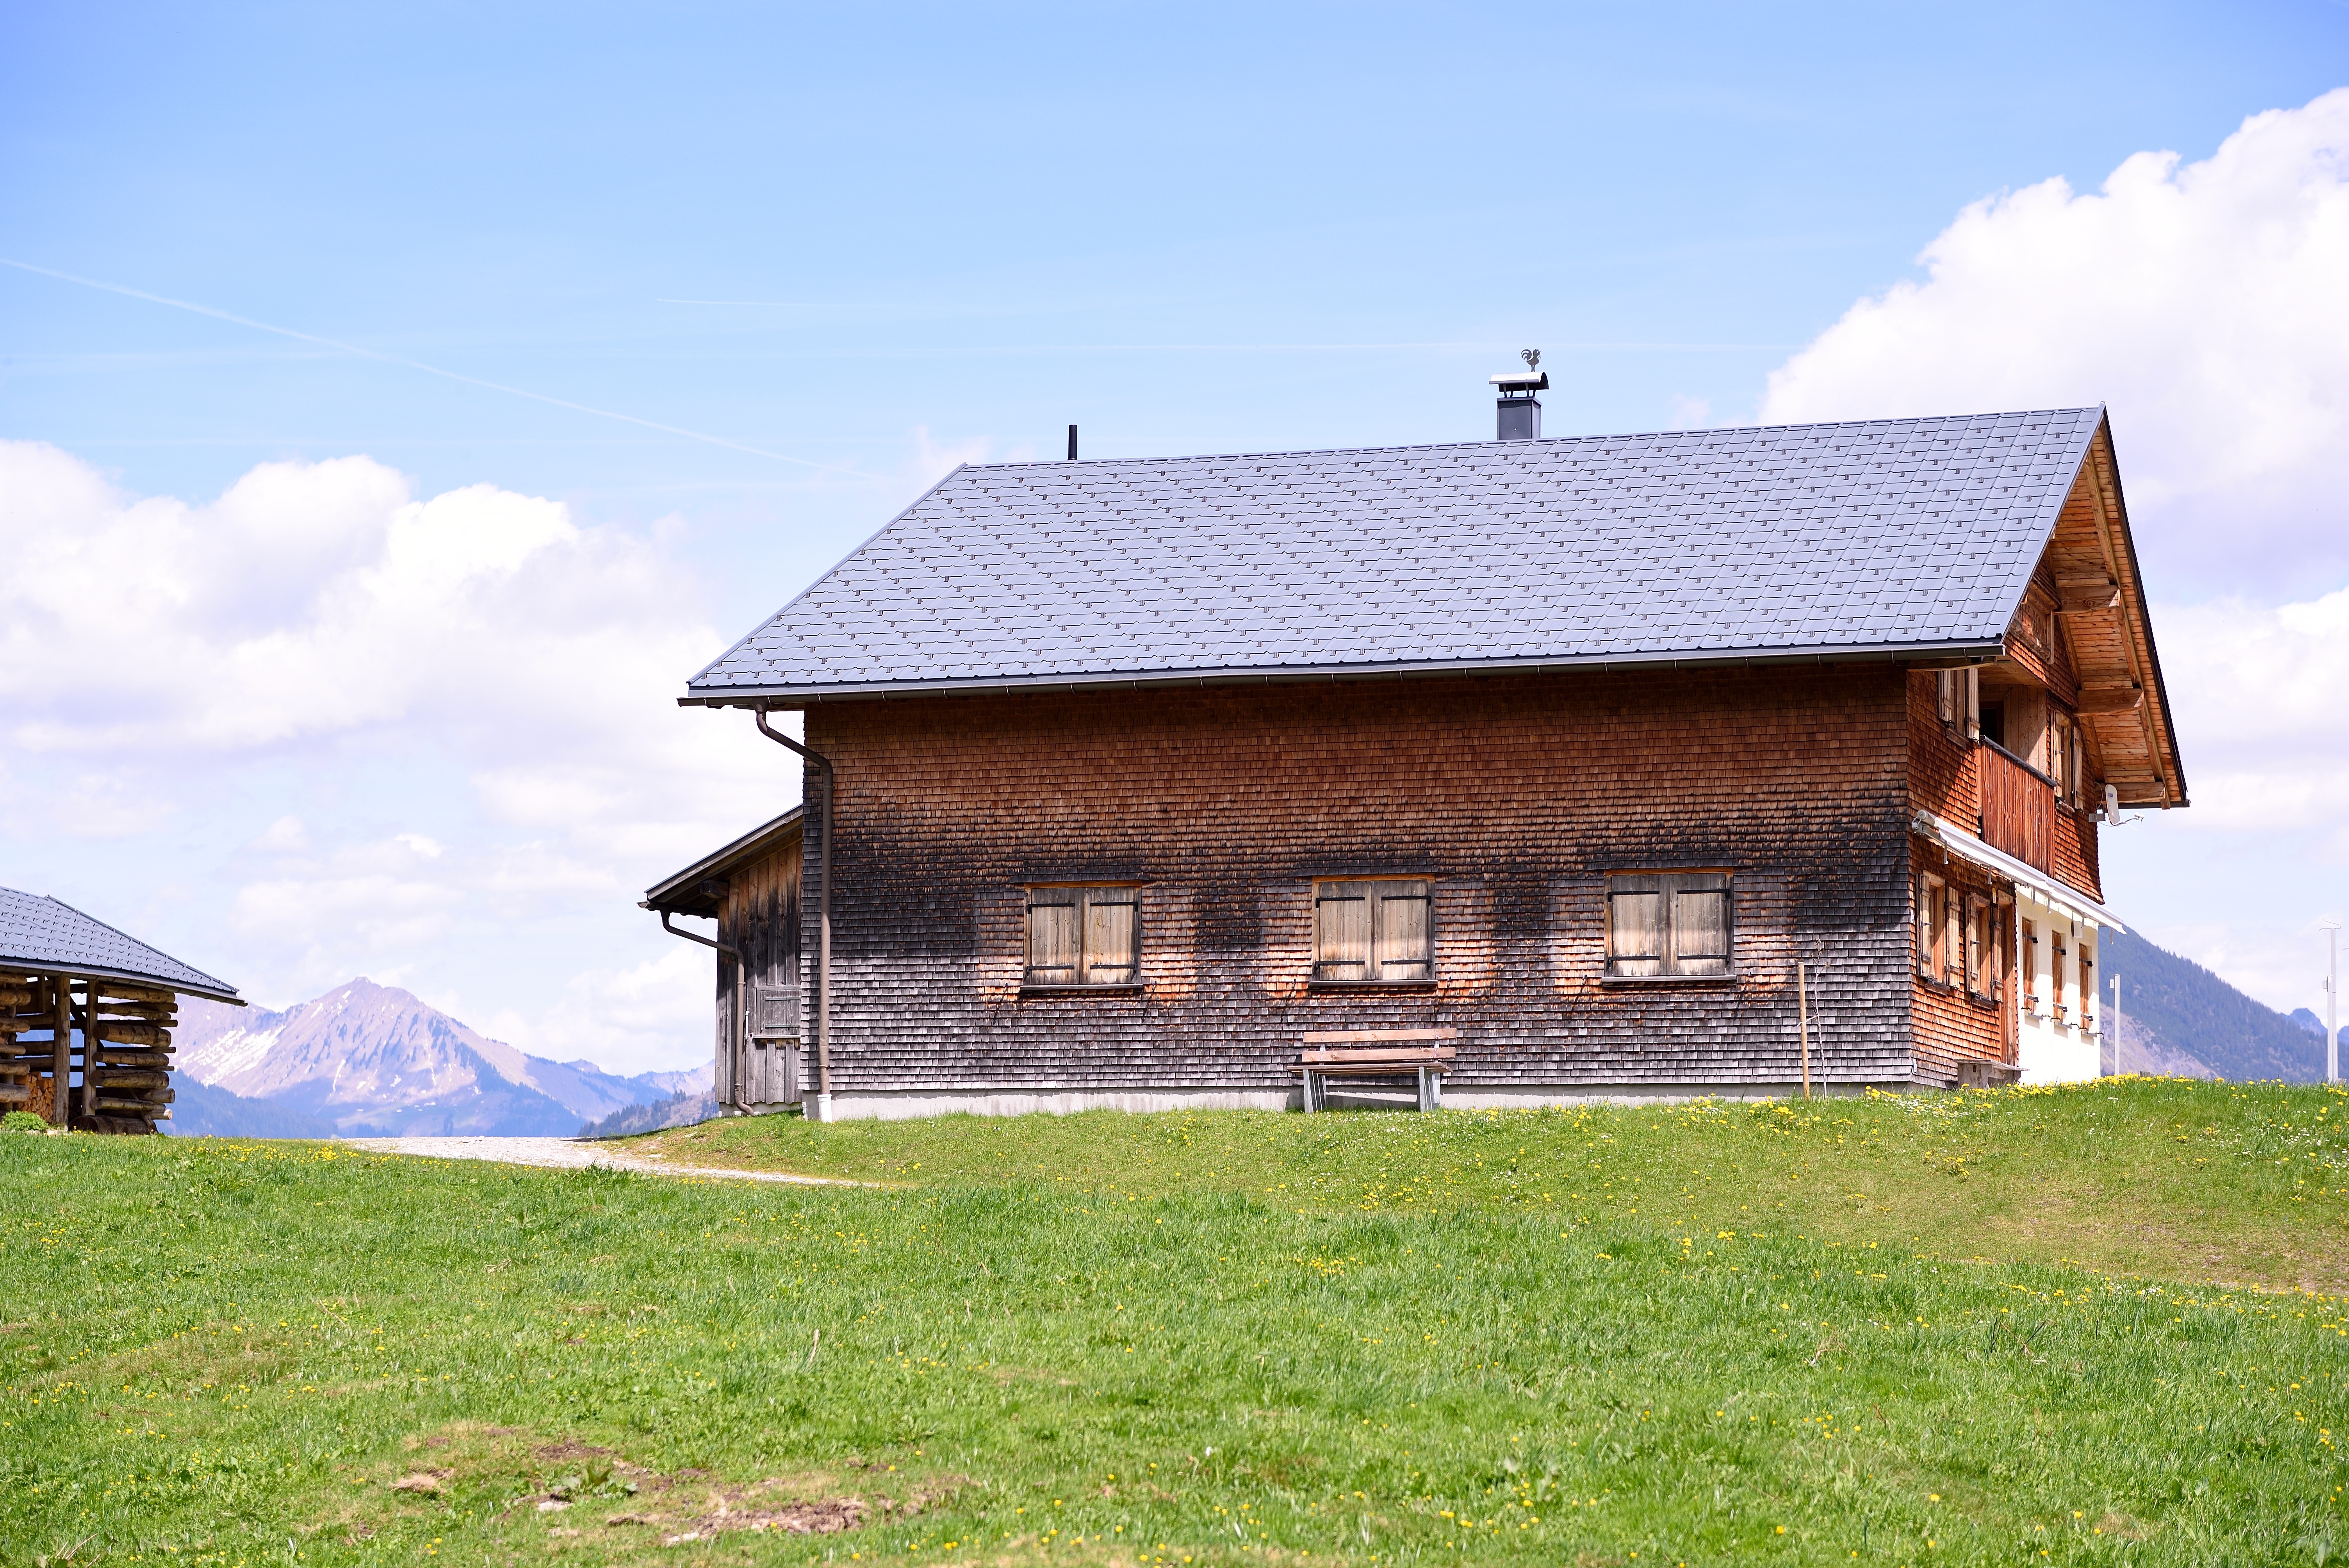
landscape, nature, farm, house, building, barn, home, hut, village, shack, cottage, property, chapel, farmhouse, vorarlberg, estate, dairy, rural area, alpe, alpe rona, b rserberg